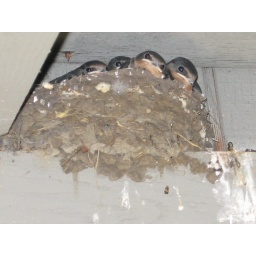
Their nest is in the building that shelters the ice machine at the Fort Ross Lodge